WEZI (FM)

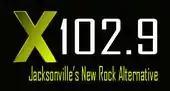
logo, 2009-2017

On February 25, 2009, at 5:55 a.m., Cox flipped WMXQ to alternative rock as "X102.9." The last song on "The Point" was "Don't You (Forget About Me)" by Simple Minds (bookending the format, as it was the first song that launched "The Point"). The first song on "X" was "Chop Suey!" by System of a Down. The station was launched to compete with heritage modern rock station WPLA (now mainstream rock). The WXXJ call sign was adopted on April 7, 2009.